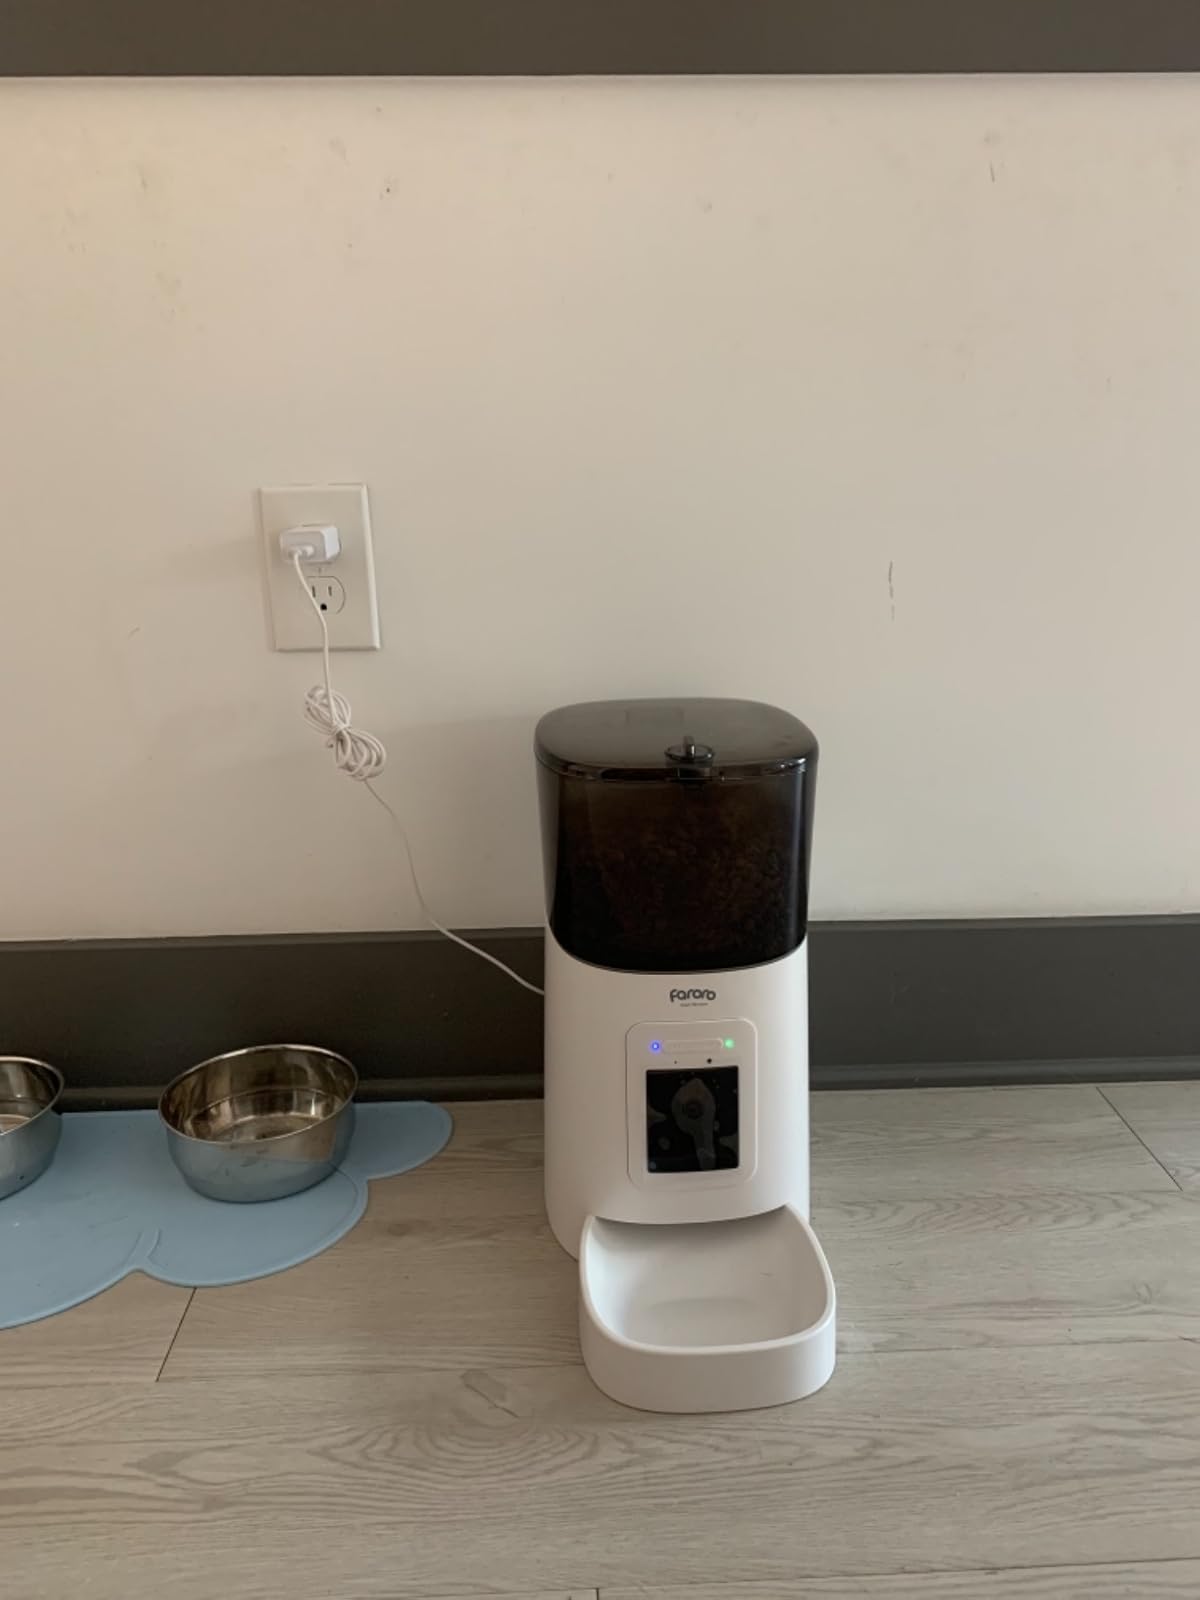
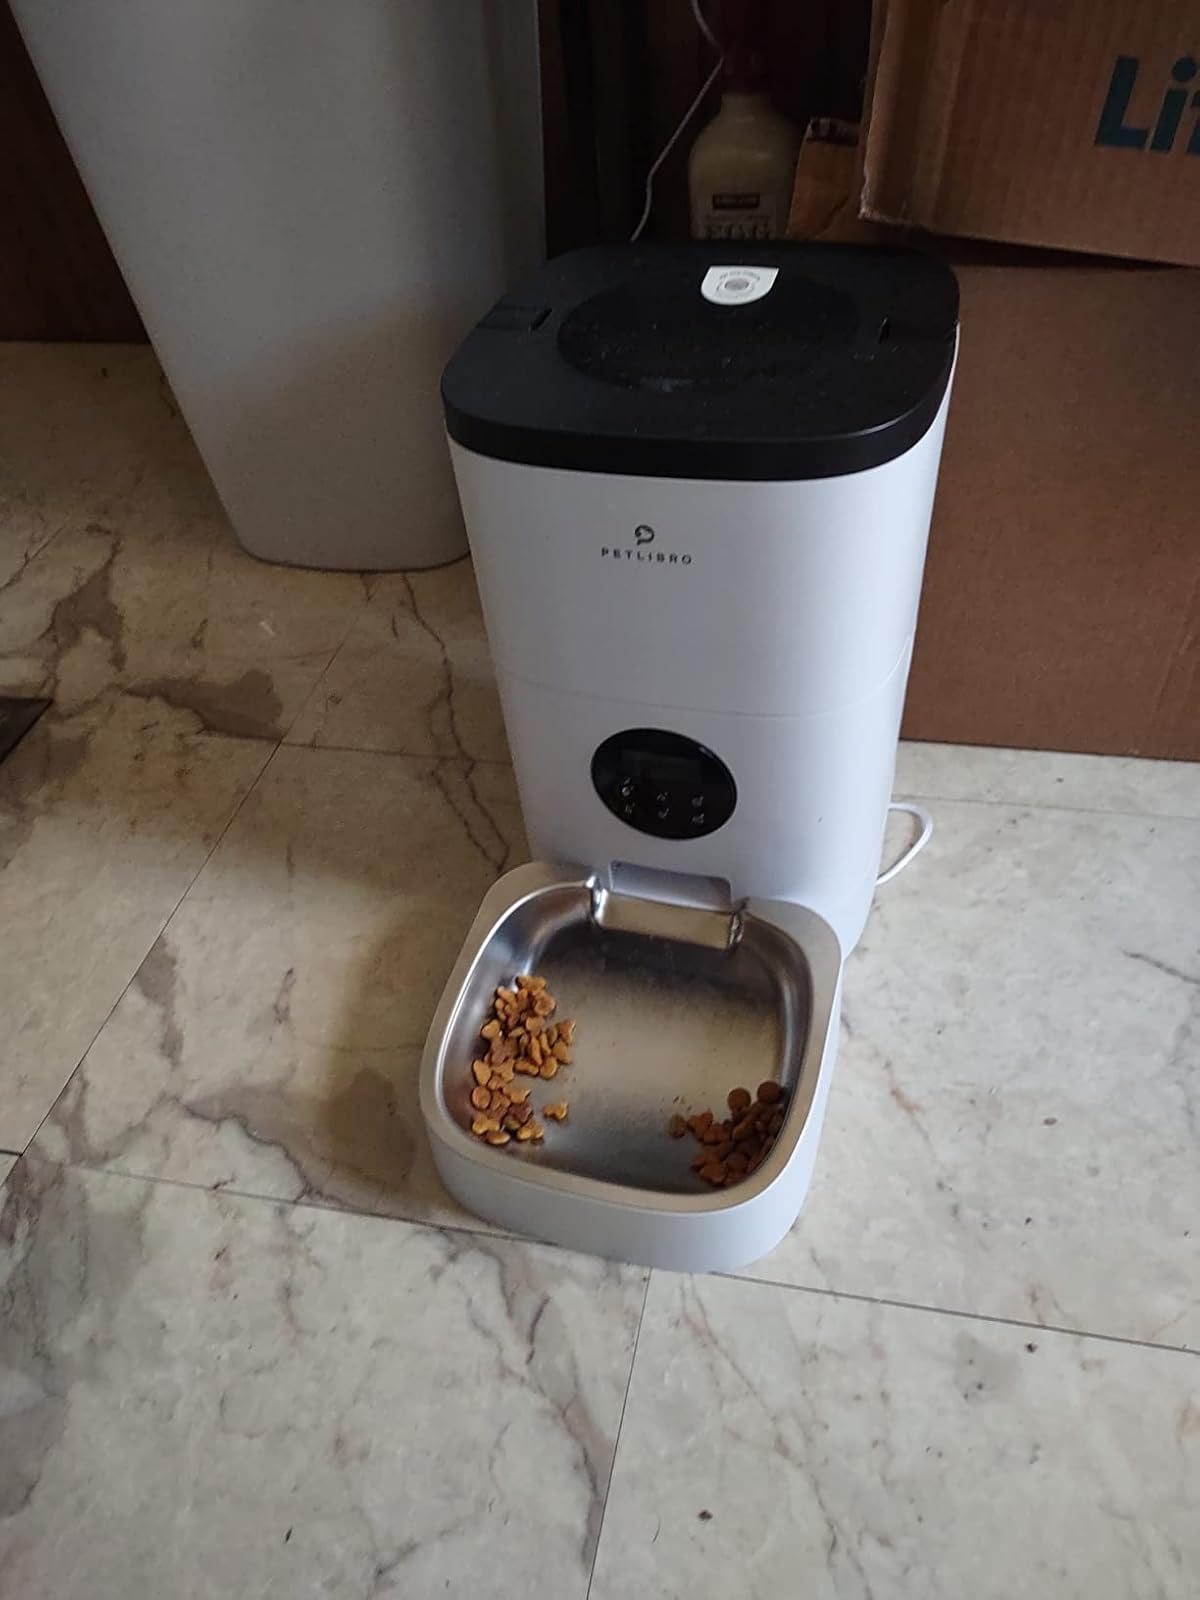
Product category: items_feeder
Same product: no